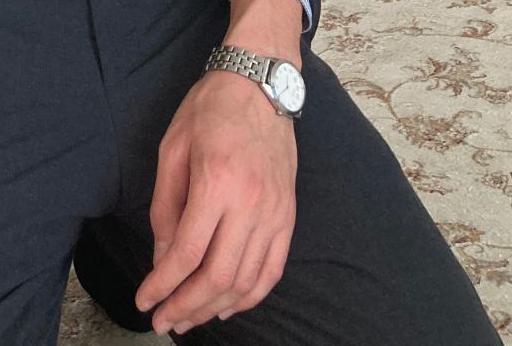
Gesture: no_gesture